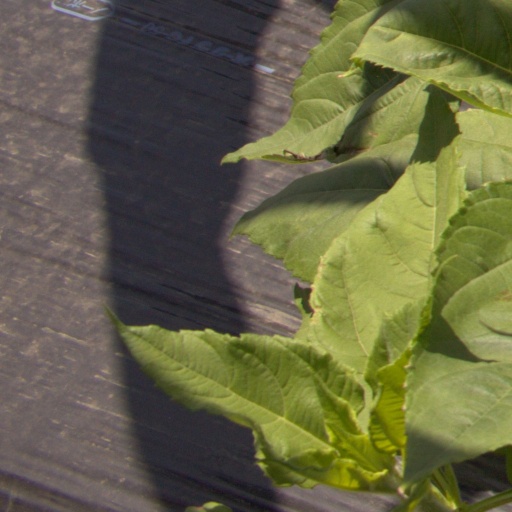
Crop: Jerusalem artichoke